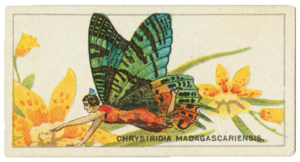
Chrysiridia rhipheus, parfois appelé Uranie de Madagascar et Uranie rhiphée en français, est une espèce de lépidoptères de la super-famille des Geometroidea, de la famille des Uraniidae et du genre Chrysiridia. Bien qu'appartenant à la super-famille des Geometroidea, composée majoritairement d'espèces nocturnes, il s'agit d'une espèce diurne. Ce lépidoptère est l'une des deux seules espèces du genre Chrysiridia avec Chrysiridia croesus, très proche physiquement. Chrysiridia rhipheus est considéré comme l'un des plus beaux papillons du monde. Ce papillon se distingue par ses couleurs vives et iridescentes et ses nombreuses queues qui rappellent les espèces du genre Papilio avec lesquelles il n'a pourtant aucun lien phylogénétique. Ses couleurs sont aposématiques et préviennent les prédateurs de sa toxicité.